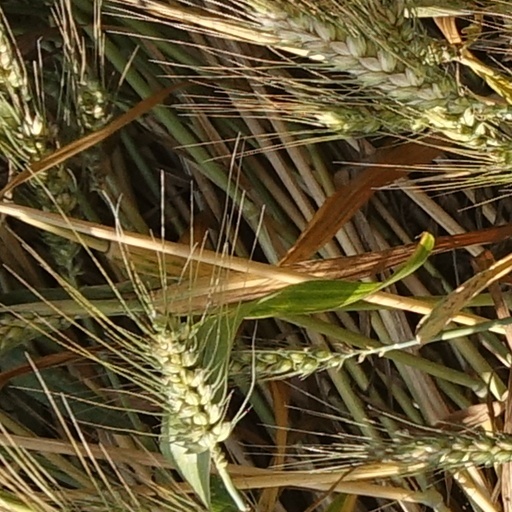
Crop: wheat